John Watkins (South African cricketer)

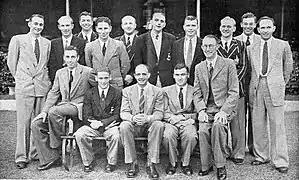
The South African touring team in 1952–53.Watkins is standing in the centre of the back row.

John Cecil Watkins (10 April 1923 – 3 September 2021) was a South African cricketer who played in 15 Test matches for South Africa between 1949 and 1957. At the time of his death aged 98, Watkins was the oldest living Test cricketer and the last surviving member of the side that toured Australasia in 1952–53.